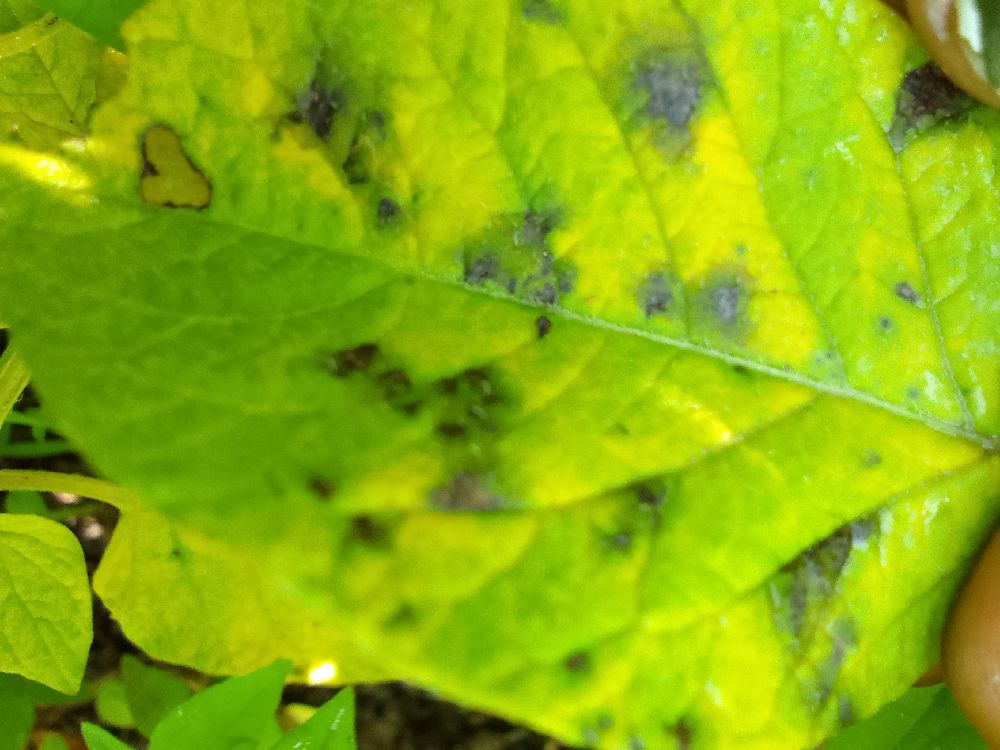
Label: Early blight